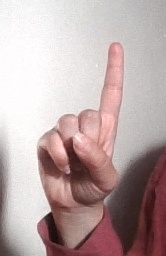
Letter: bb